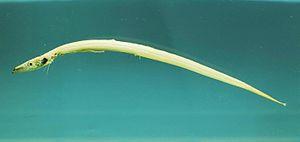
Les Trichiuridae sont une famille de poissons du sous-ordre des Scombroidei, caractérisés par une forme très allongée.